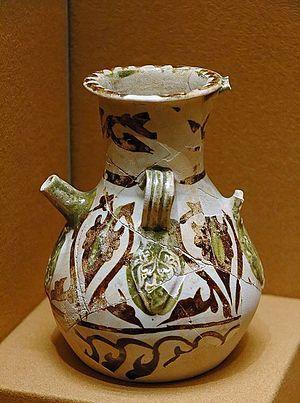
Cruche fragmentaire à décor de palmettes. La forme inhabituelle de la cruche témoigne de la connaissance de la céramique de Changsha.
Suse est une ancienne cité de l'Iran située dans le sud-ouest de ce pays, dans une plaine à environ 140 km à l'est du fleuve Tigre. Habitée dès la fin du Vᵉ millénaire av. J.‑C., elle fut durant la haute Antiquité une des principales villes de la civilisation élamite, puis aux Vᵉ – IVᵉ siècle av. J.-C. la capitale de l'Empire perse achéménide, et resta peuplée jusqu'au XVᵉ siècle de notre ère au moins. La ville iranienne de Shush qui se trouve à proximité, en a pris la suite depuis le milieu du XXᵉ siècle.